Streamliner

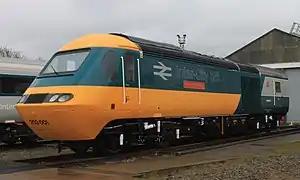
British Rail Class 43 (HST) locomotive in Bristol in 2016

Streamliner locomotives arrived relatively late in Australia. In 1937 streamlined casings were fitted on four Victorian Railways S class locomotives for the Spirit of Progress service between Melbourne and Albury. Similar casings were then fitted on two Tasmanian Government Railways R class narrow-gauge locomotives for the Hobart to Launceston expresses.